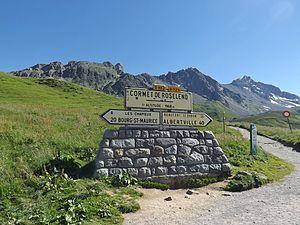
Vue du panneau du Cormet de Roselend (1 968 mètres d'altitude), en Savoie.
Cette liste recense les 29 sites naturels classés situés dans le département français de la Savoie en région Auvergne-Rhône-Alpes.
Le Cormet de Roselend est un col situé en France à 1 968 mètres d'altitude entre le massif du Beaufortain et le massif du Mont-Blanc, à proximité de l'Italie.
Cette liste présente les plus hauts cols routiers des Alpes françaises, classés par altitude, dont au moins un des deux accès est revêtu.